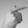
ASL letter: G